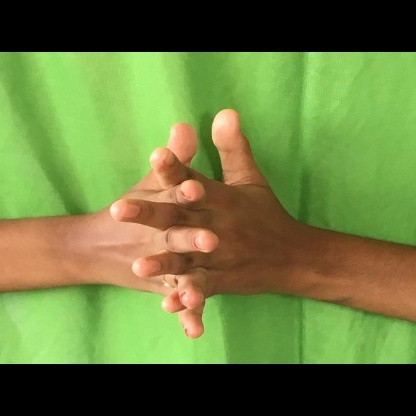
Mudra: Karkatta